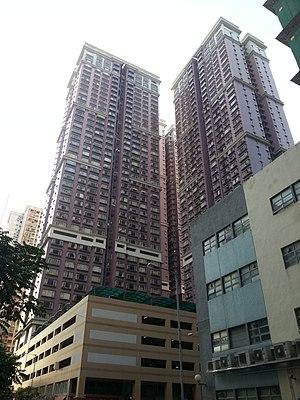
Depuis la construction de la Fortune Tower en 1986, près de 200 gratte-ciel ont été construits à Macao en Chine notamment pour accueillir les millions de touristes qui viennent jouer dans les casinos.
Prince Flower City est un ensemble de gratte-ciel résidentiel construit à Macao dans l'arrondissement de Taipa en Chine en 2008.